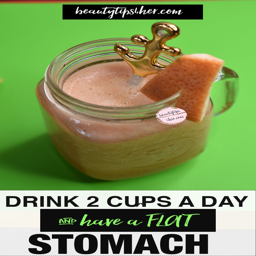
just a few drinks will help burn many of the calories you consumed in a meal .